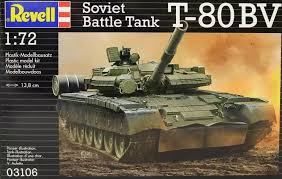
Label: Tank